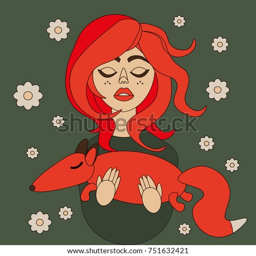
red - haired girl with a fox and flowers .